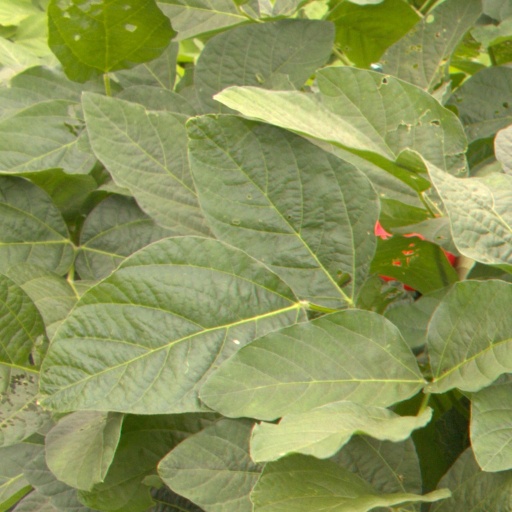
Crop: soybean